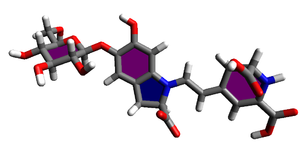
Molèle moléculaire 3D de la bétanine
La bétanine est un pigment de couleur rouge du groupe des bétacyanines, une sous-classe des bétalaïnes. C'est un hétéroside de glucose, son aglycone est la bétanidine.